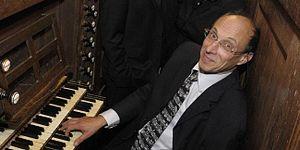
Jean-Luc Perrot, Souvigny's organ
Jean-Luc Perrot, né en 1959 à Moulins, est un organiste, compositeur et musicologue français.